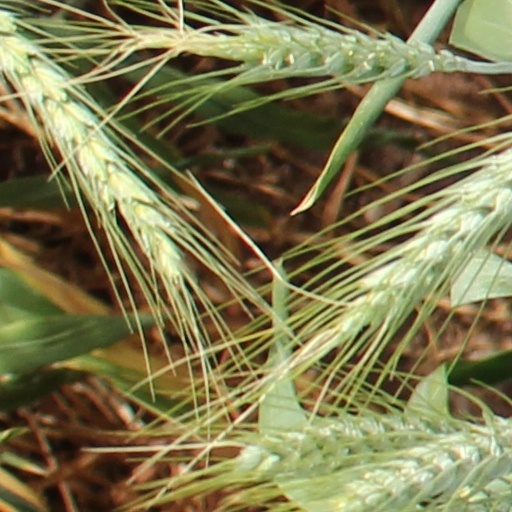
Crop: wheat